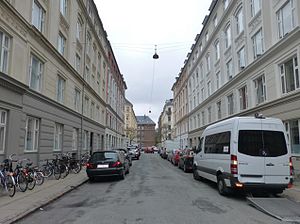
Aggersborggade
Aggersborggade set fra Classensgade.
Aggersborggade er en gade på Østerbro i København. Den er 160 meter lang og går mellem Classensgade og Holsteinsgade.